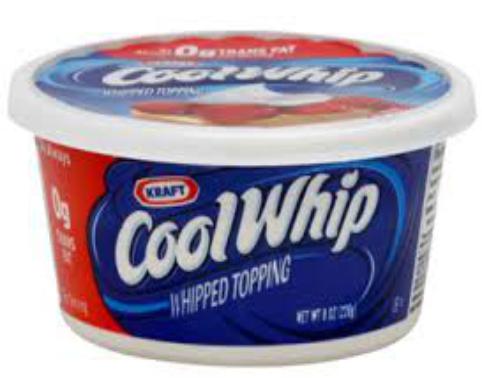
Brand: Cool Whip
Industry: Food